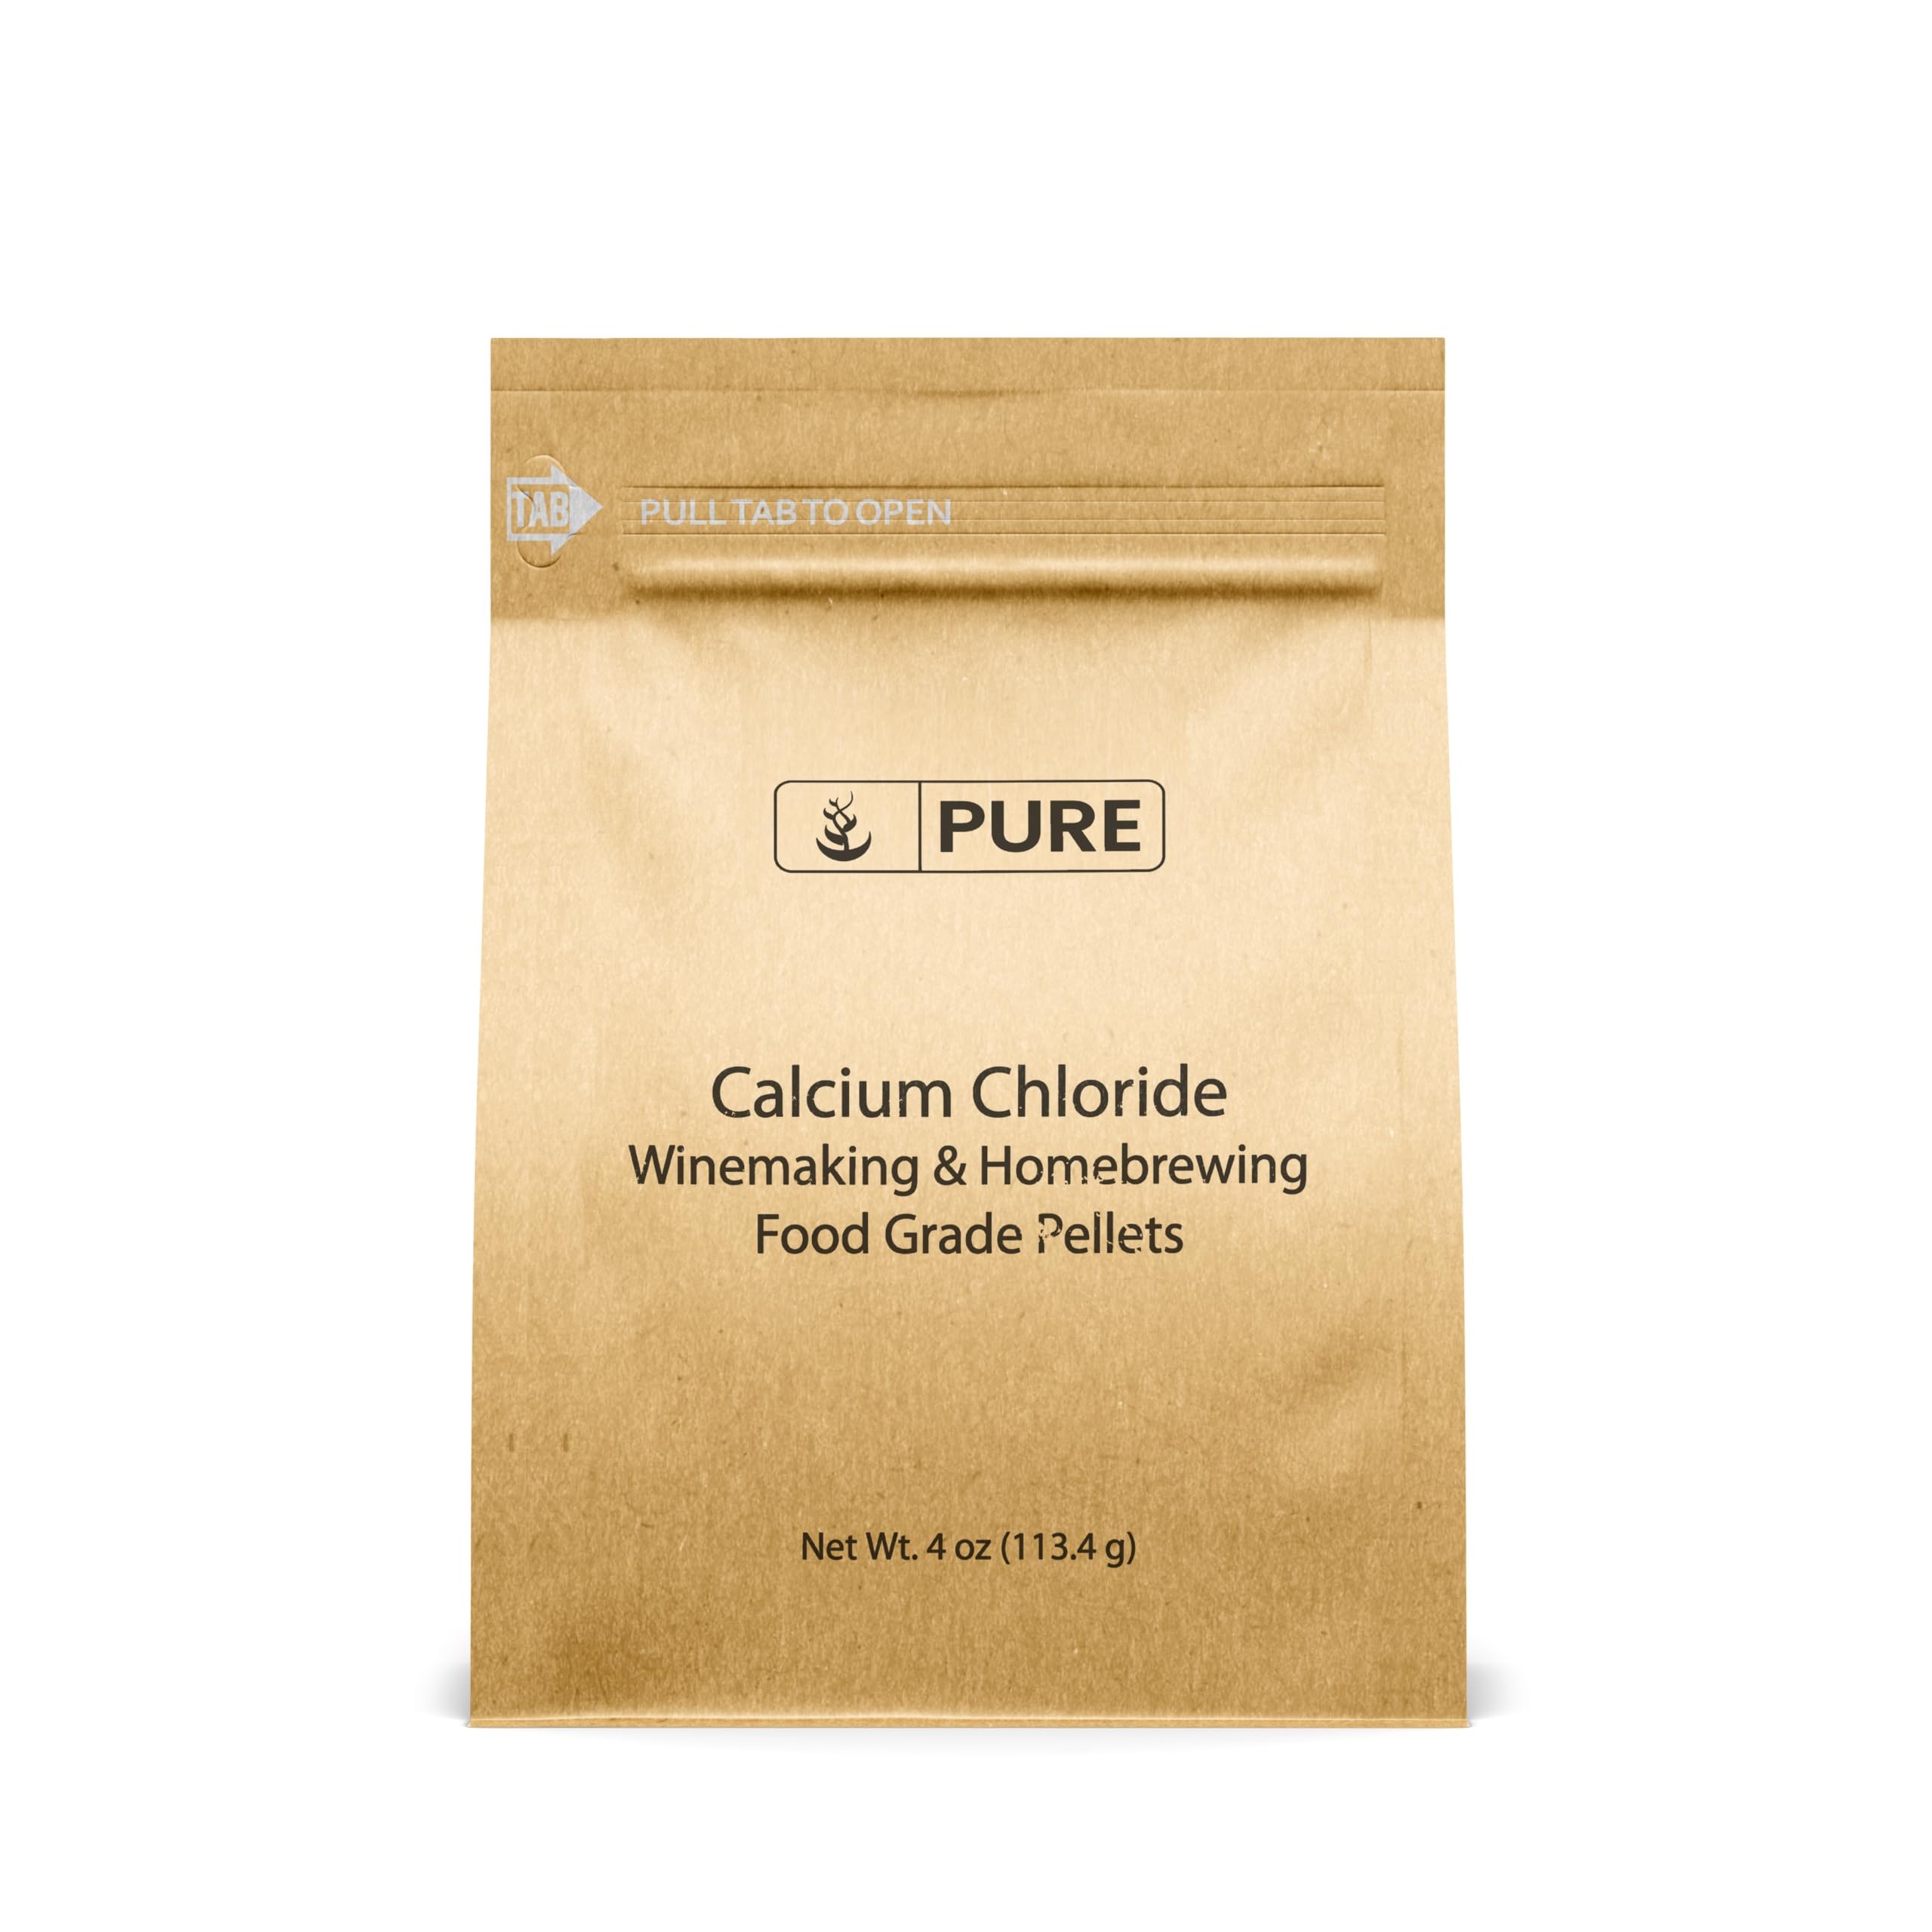
Item Name: Pure Original Ingredients Calcium Chloride (4 oz) Food Safe, For Wine Making, Home Brew, & Cheese Making
Bullet Point 1: Pure Original Ingredients Calcium Chloride in a kraft pouch
Bullet Point 2: Use for wine making, home brew & cheese making
Bullet Point 3: Use as a water treatment and cleaner
Bullet Point 4: Always pure ingredients with no additives
Bullet Point 5: Packaged in Utah, USA
Product Description: Our products are made from pure food-grade ingredients, without added fillers, additives, or preservatives. Whether cooking, cleaning, baking, or practicing self-care, our extensive selection is sure to help get the job done.
Value: 4.0
Unit: Ounce

Price: 13.69